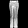
Label: Trouser